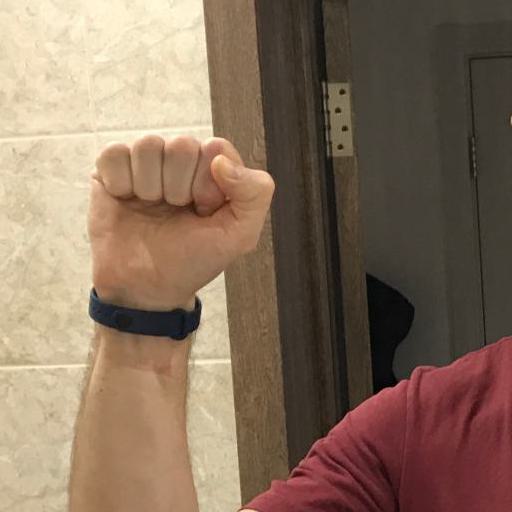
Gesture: fist